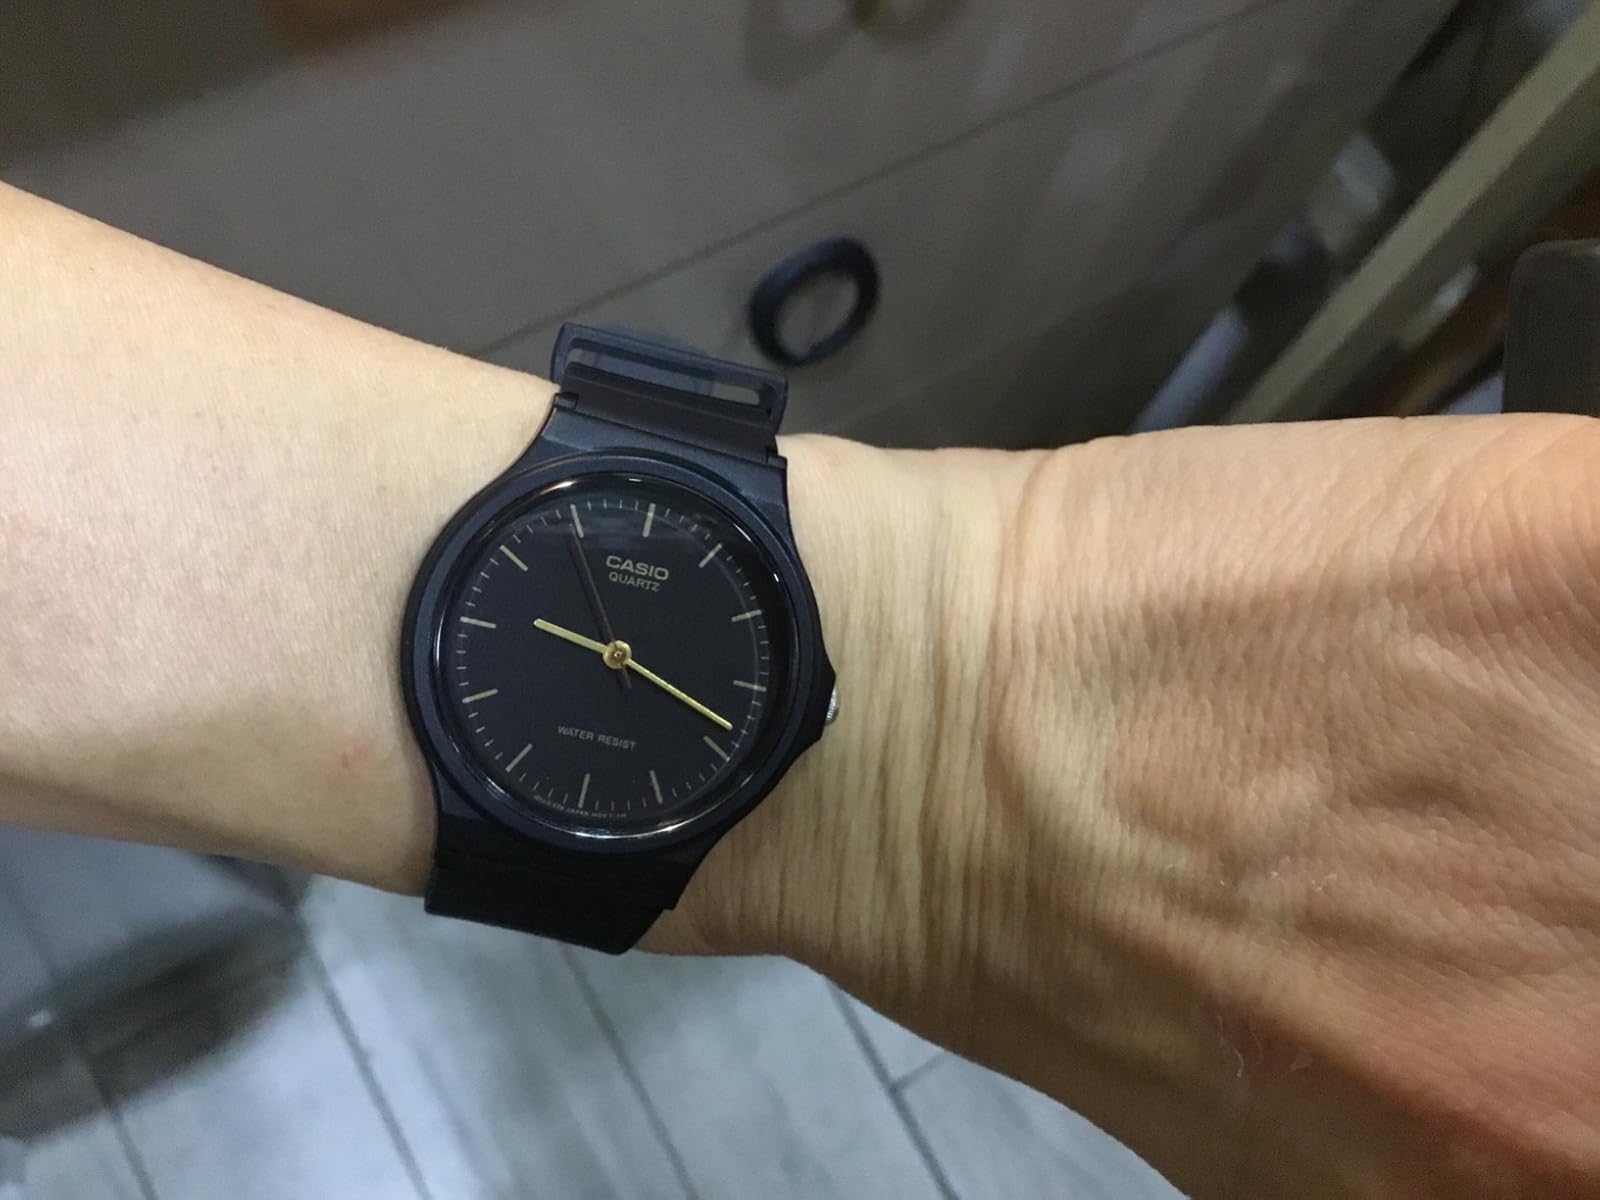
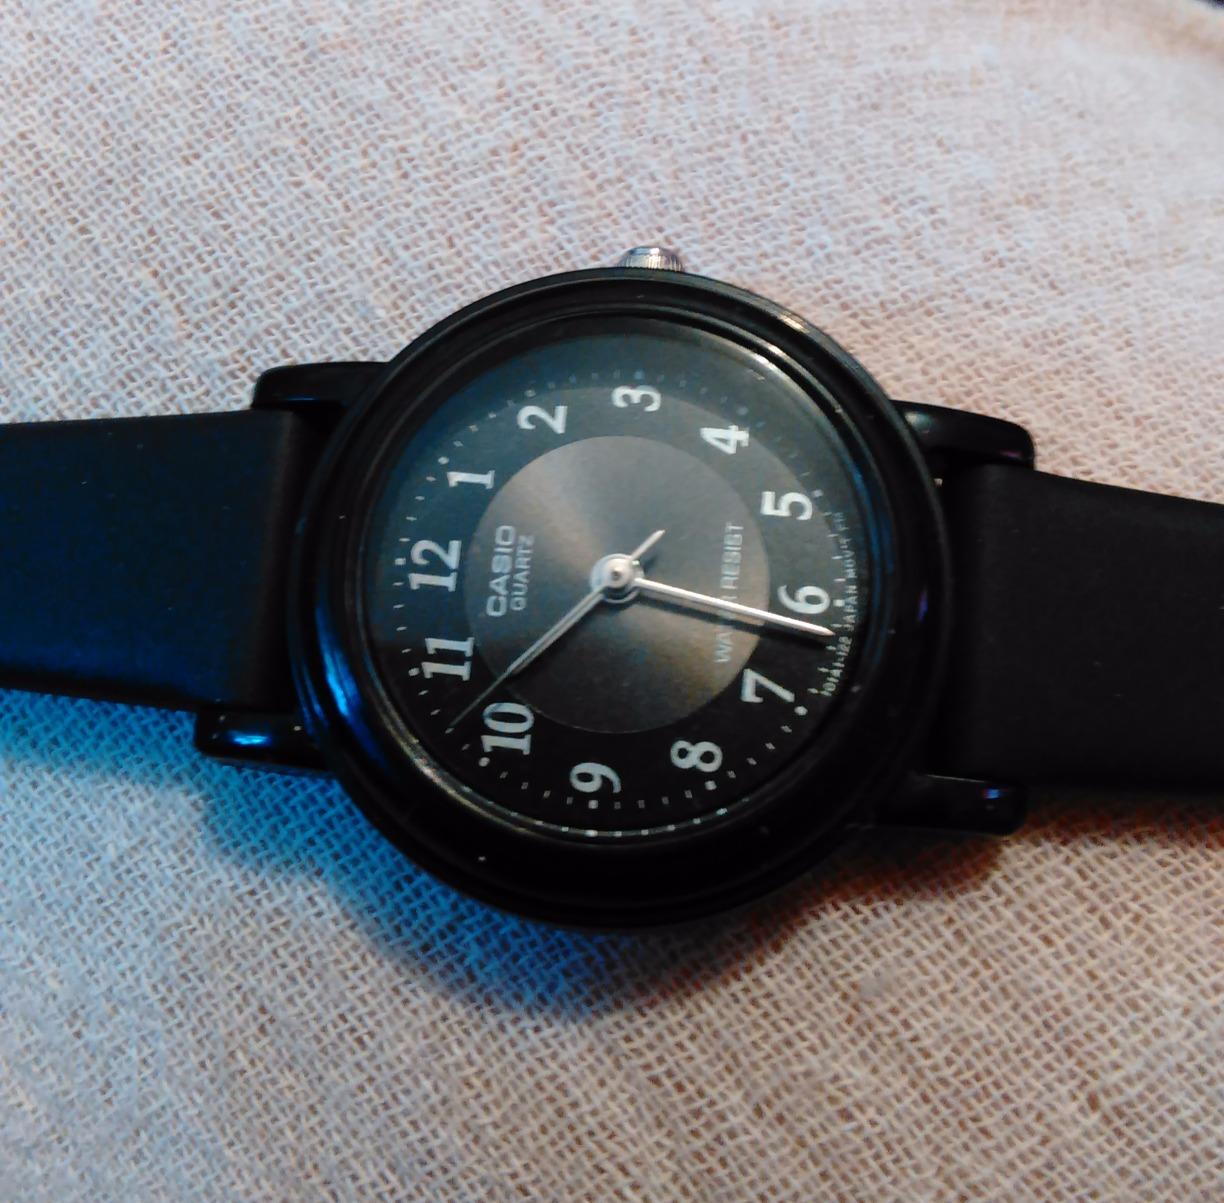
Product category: accessories_watch
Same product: no